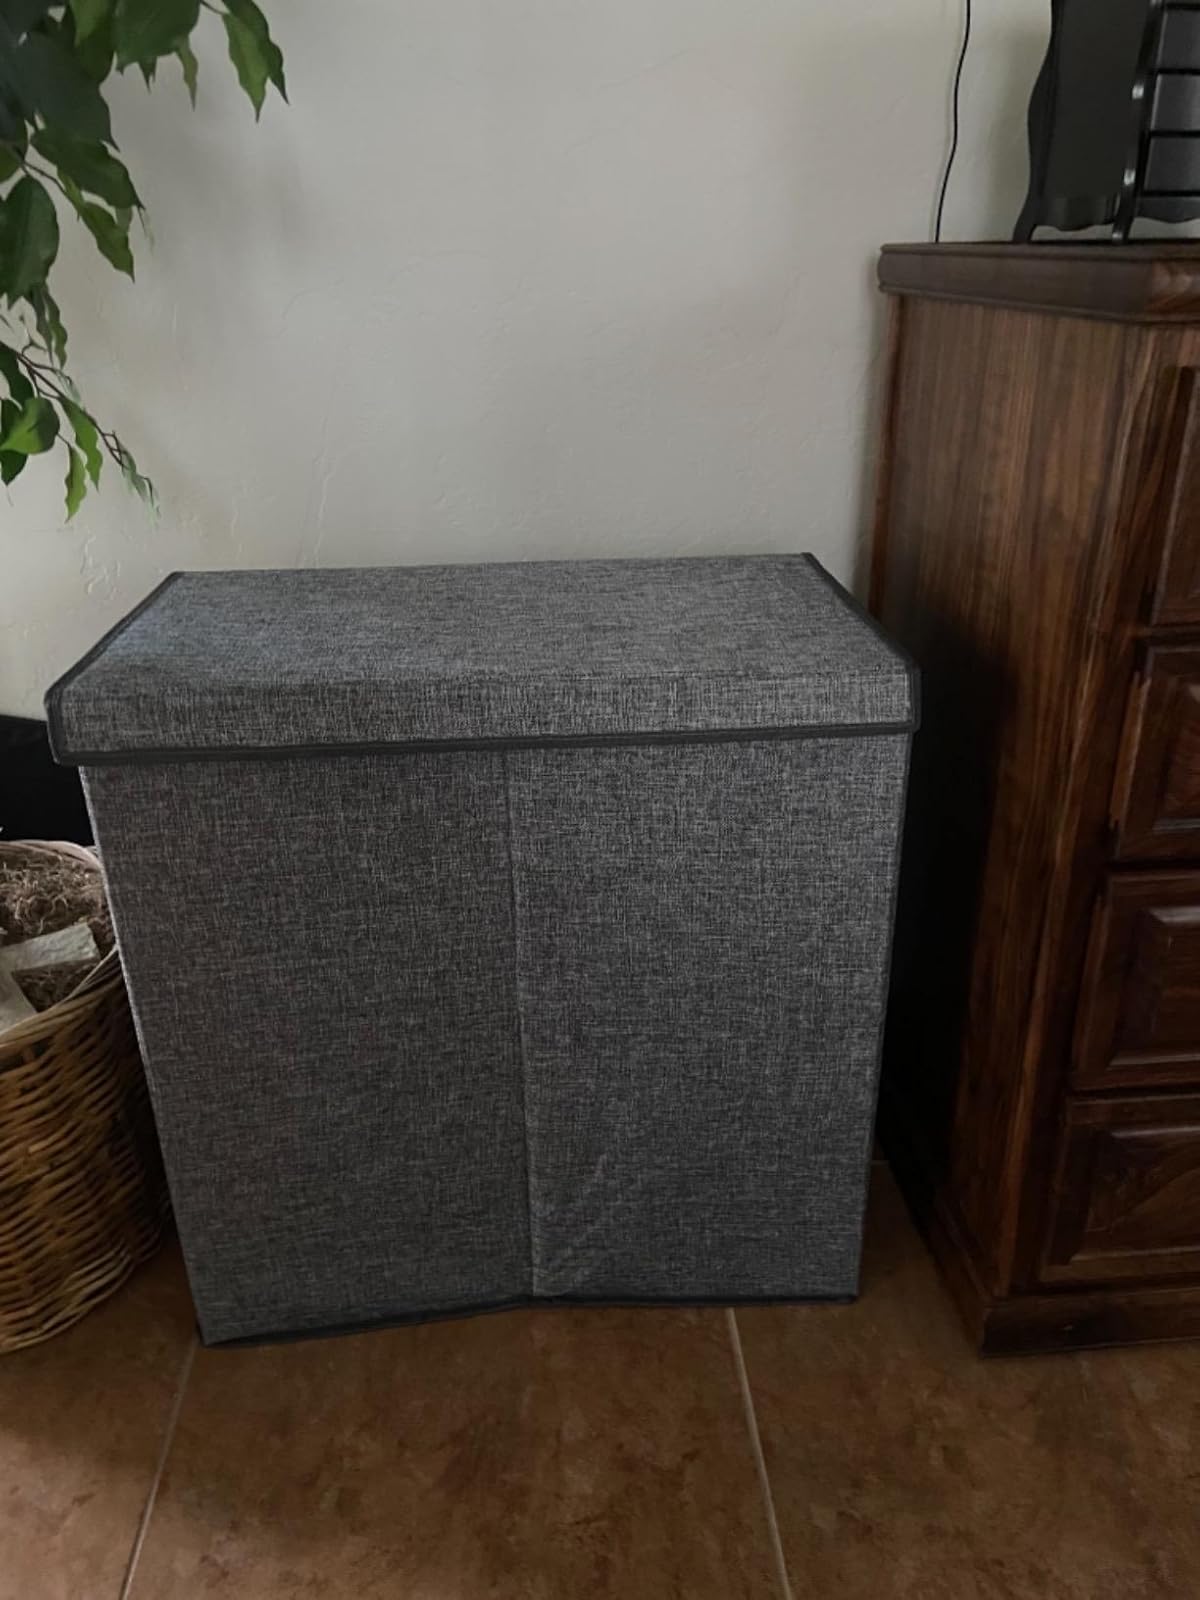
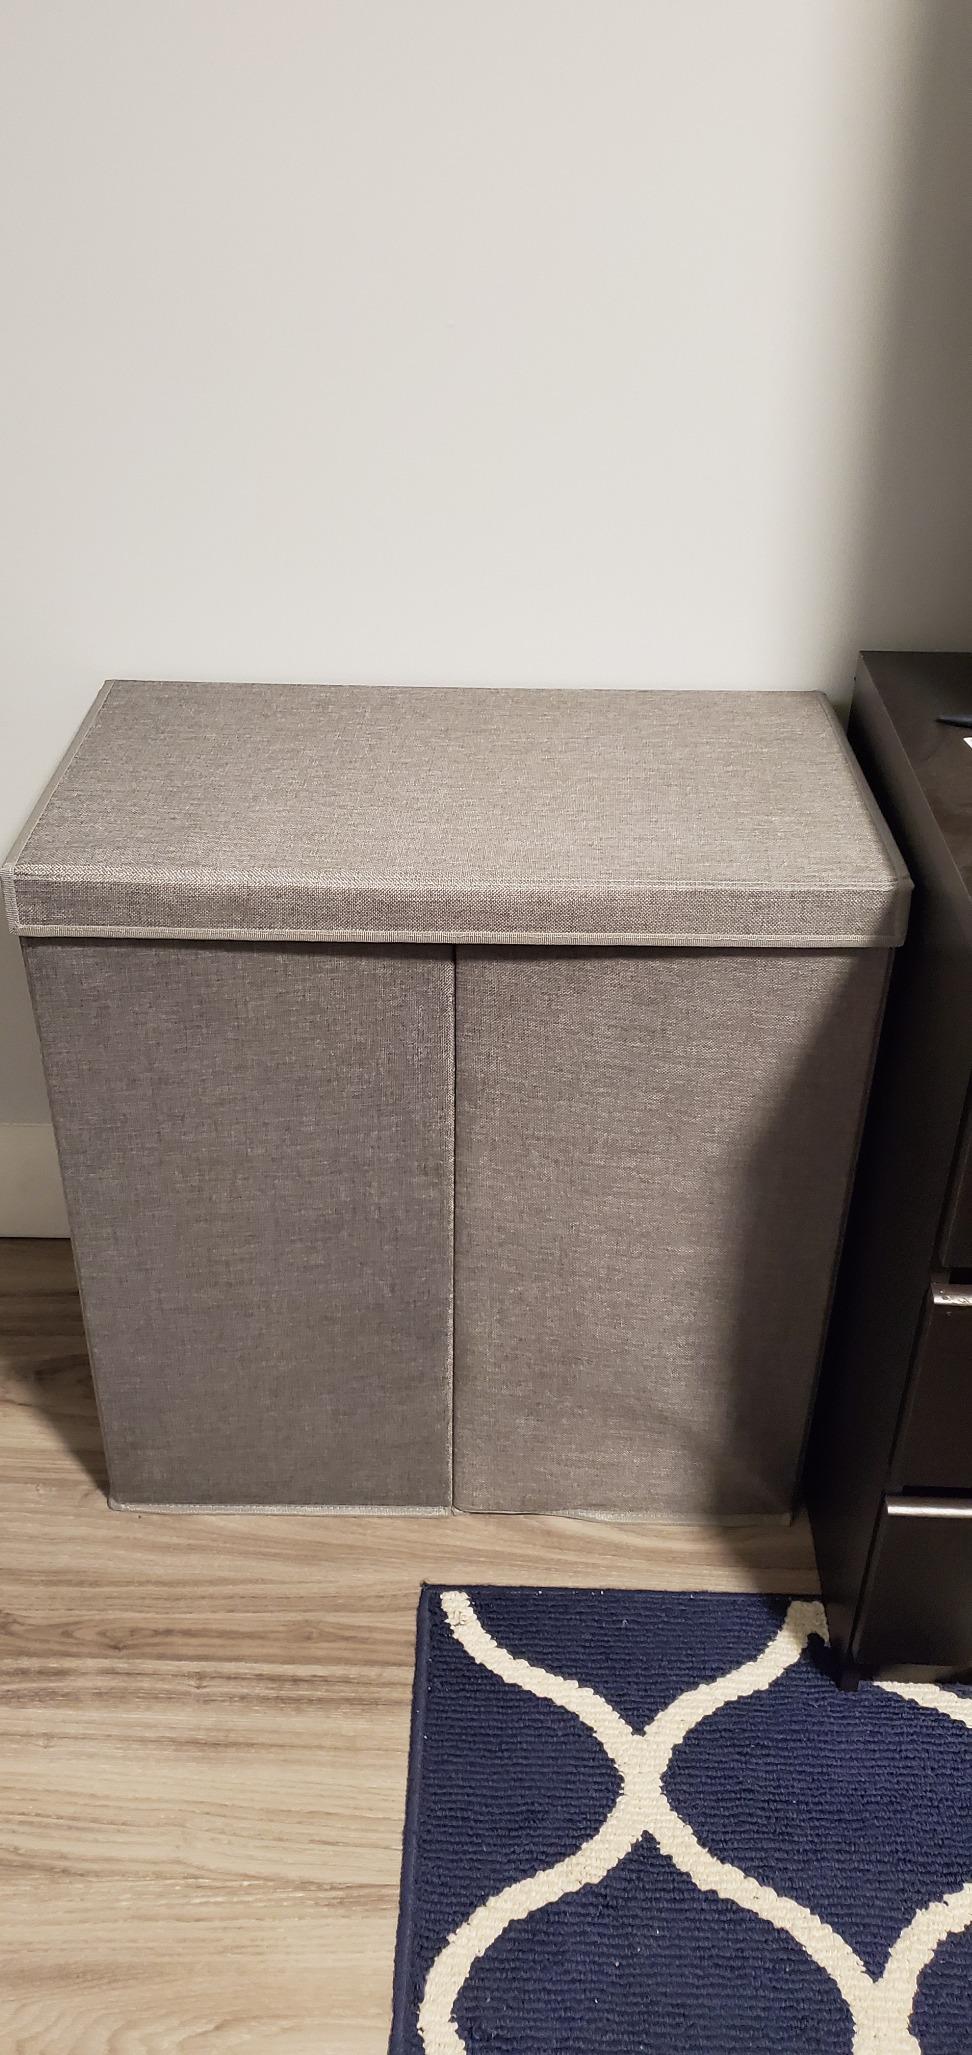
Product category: items_hamper
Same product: yes